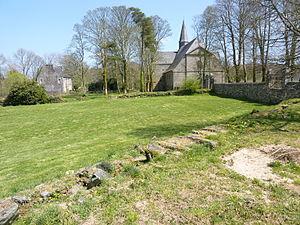
L'abbaye du Relec est une abbaye fondée probablement en 1132 dans un vallon au pied des monts d'Arrée, sur le territoire de la commune de Plounéour-Ménez dans le Finistère en Bretagne. L'église est classée depuis 1914 au titre des Monuments historiques.